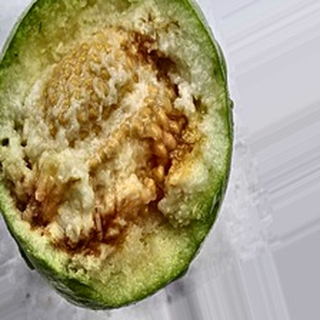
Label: guava_fruit_fly